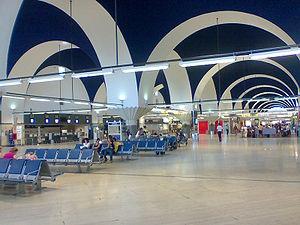
Este-Alcosa-Torreblanca est un des onze districts administratifs de la ville andalouse de Séville, en Espagne.